Belgium in World War II

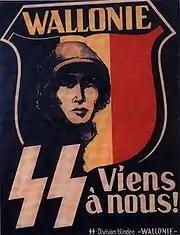
Recruitment poster with the slogan "Come to us!" for the 28th SS "Wallonien" Division made up of French-speaking Belgians.

Leopold III, king and commander in chief of the Belgian army, surrendered personally to German forces on 28 May, contrary to the advice of Pierlot's government, having personally decided that the Allied cause was lost. His decision was fiercely criticized by the French prime minister, Paul Reynaud and by Pierlot in a radio broadcast on 28 June 1940, where he declared Leopold's decision to be "an event without precedent in history".